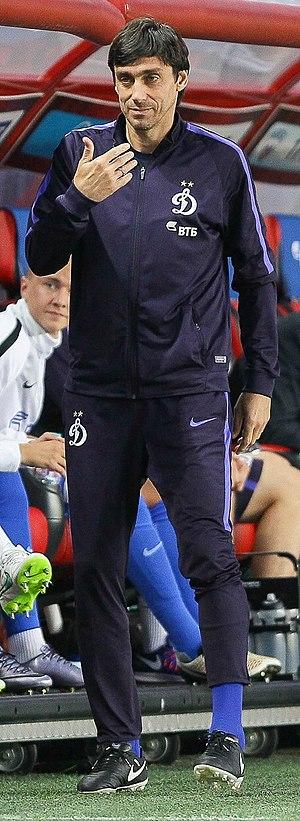
Iouri Mikhaïlovitch Kovtoun, né le 5 janvier 1970 à Azov, est un footballeur russe dont le poste de prédilection est défenseur central.